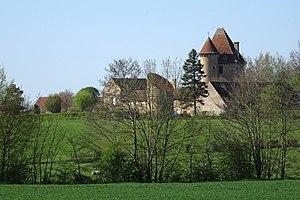
Angely, la tour de Pancy (Yonne)